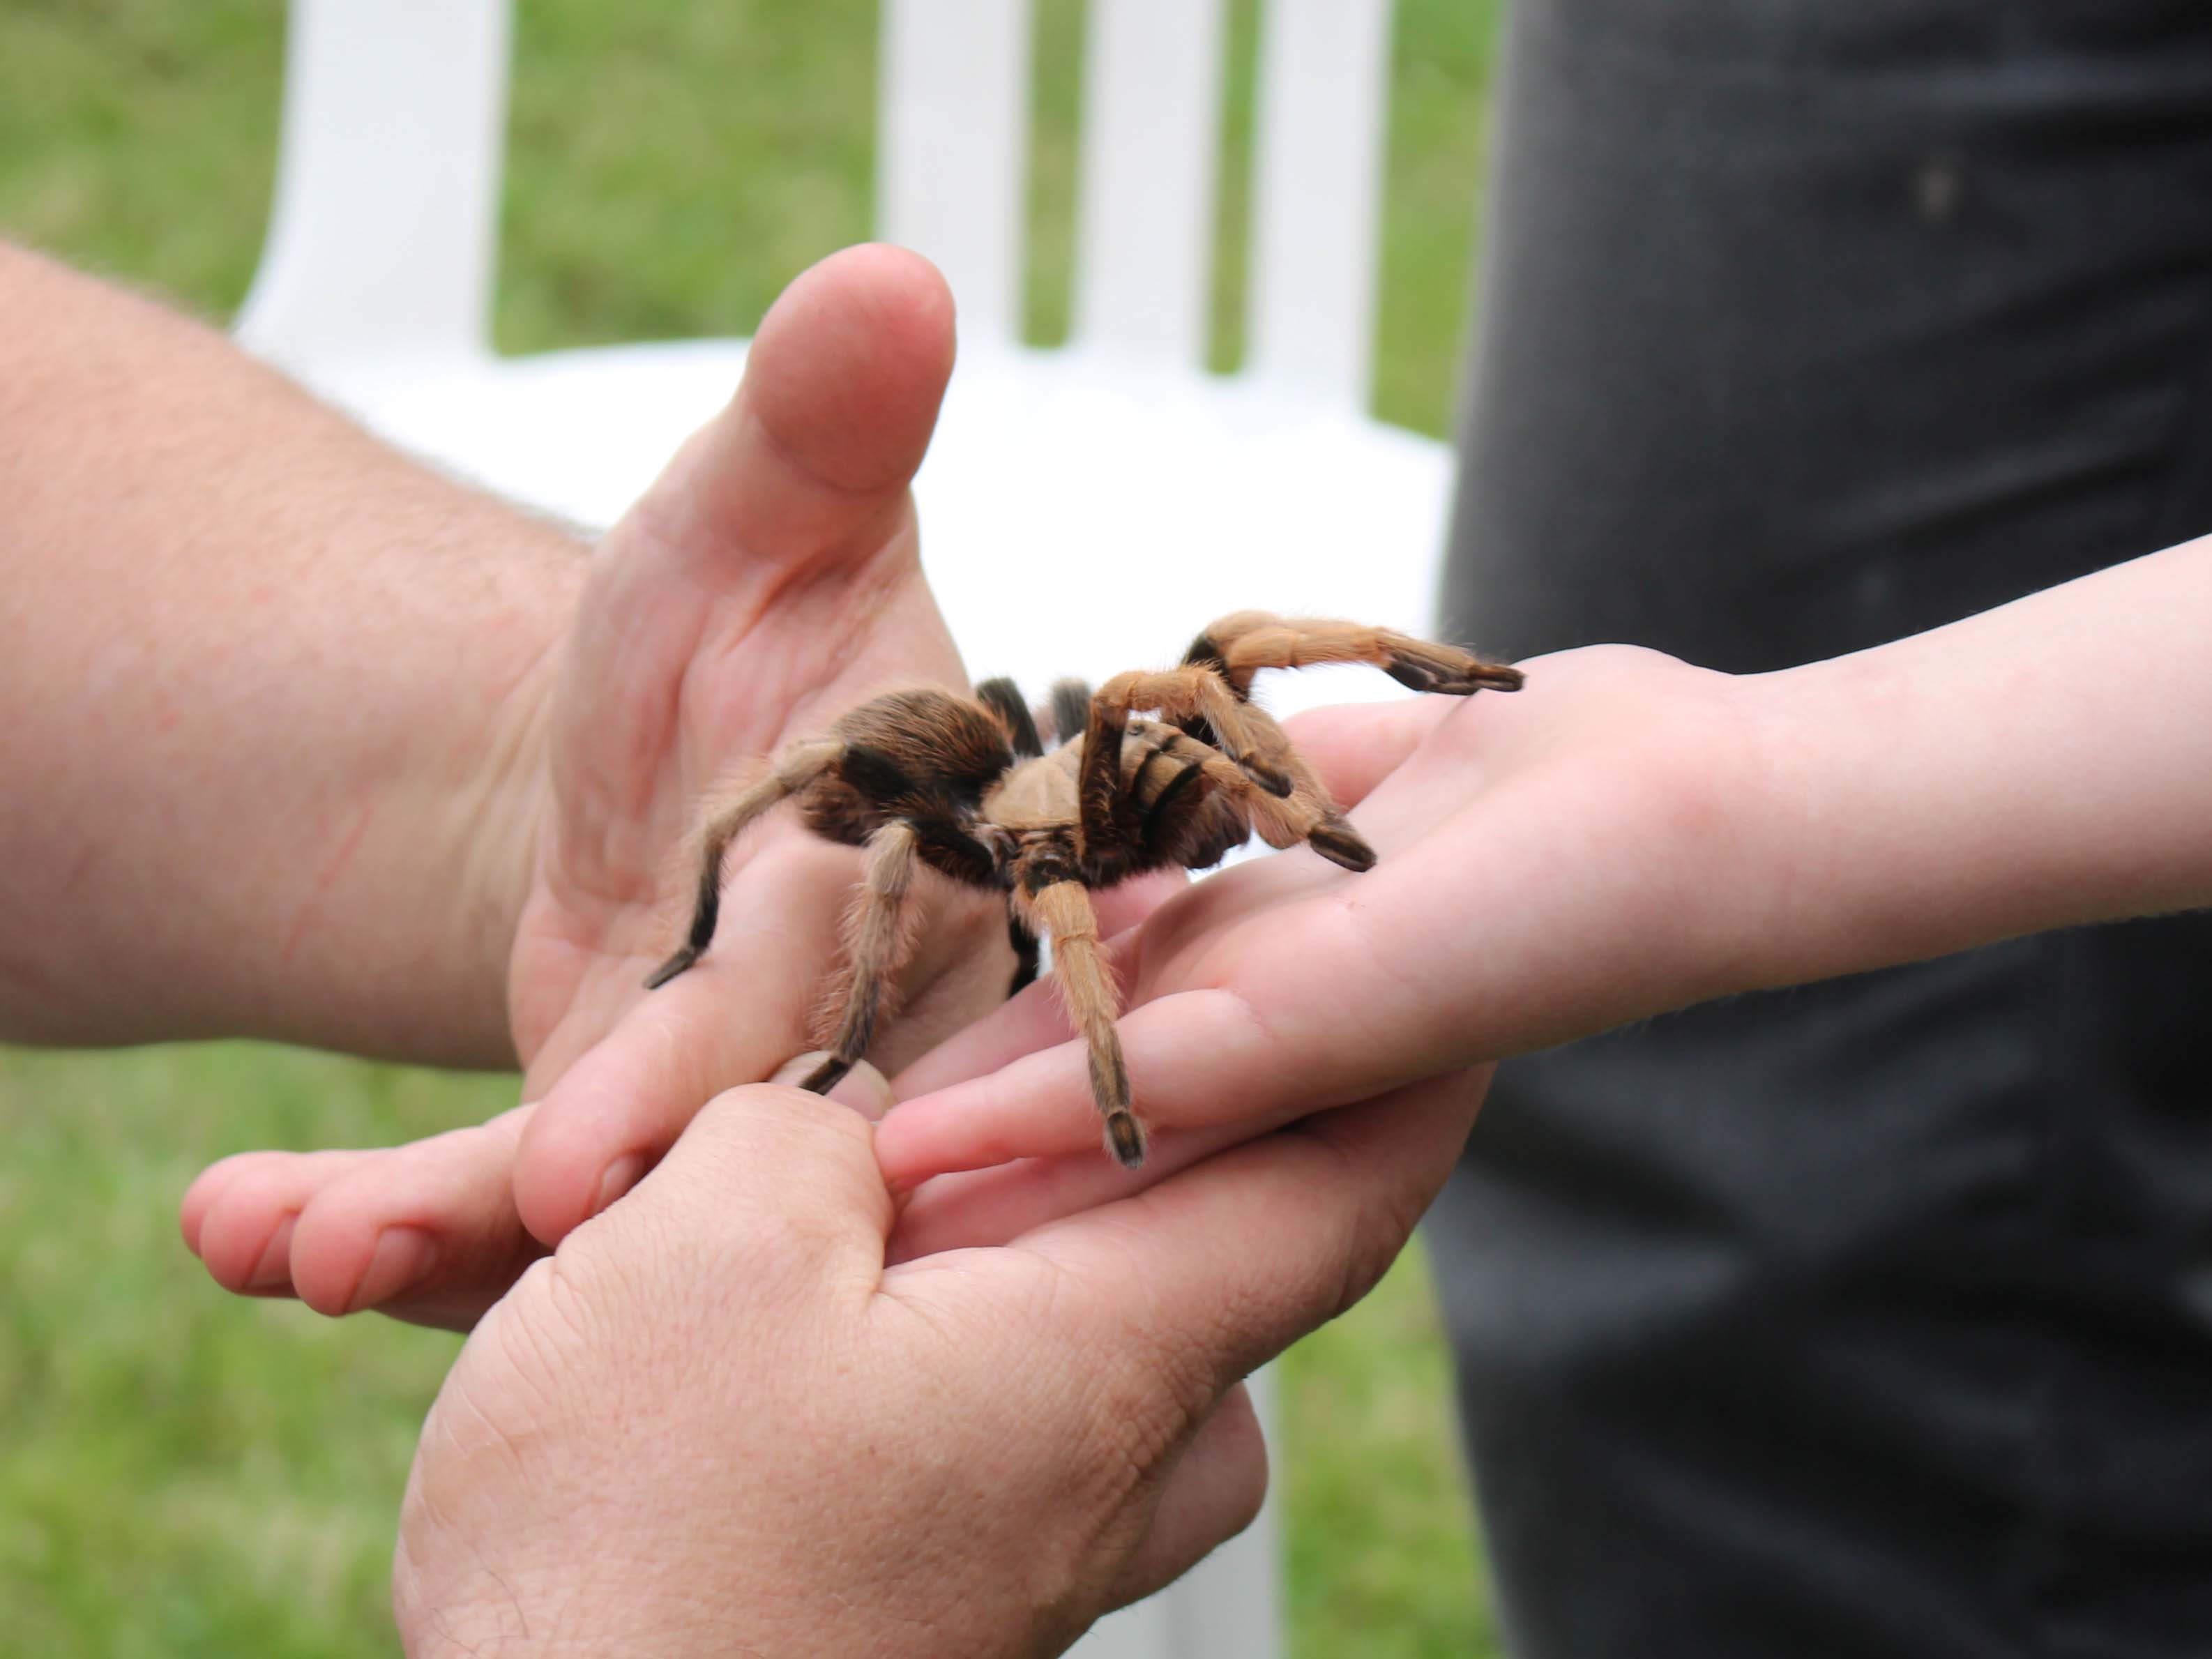
hand, animal, wildlife, pet, insect, halloween, invertebrate, spider, hairy, arachnid, tarantula, arachnophobia, sense